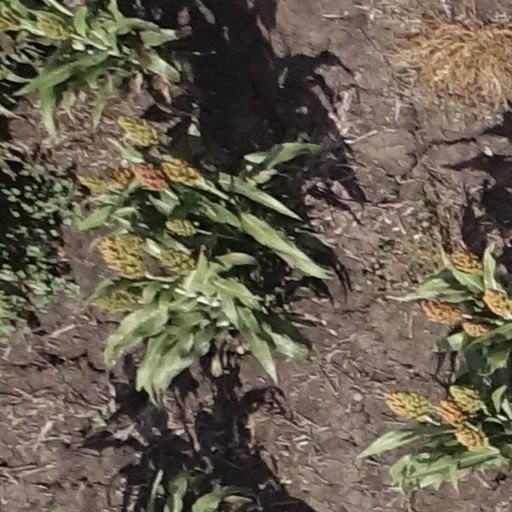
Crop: sorghum